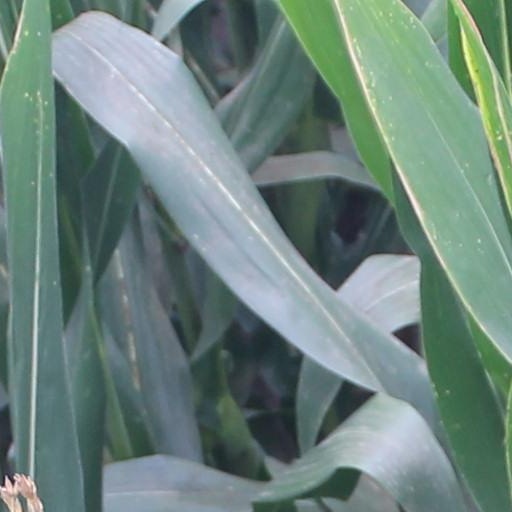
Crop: maize; corn